Acacia Ridge, Queensland

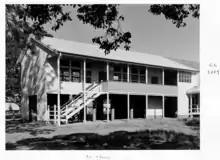
Acacia Ridge State School, August 1959

Acacia Ridge Methodist Church was established in 1966. On the creation of the Uniting Church in Australia in 1977, it became the Acacia Ridge Uniting Church.